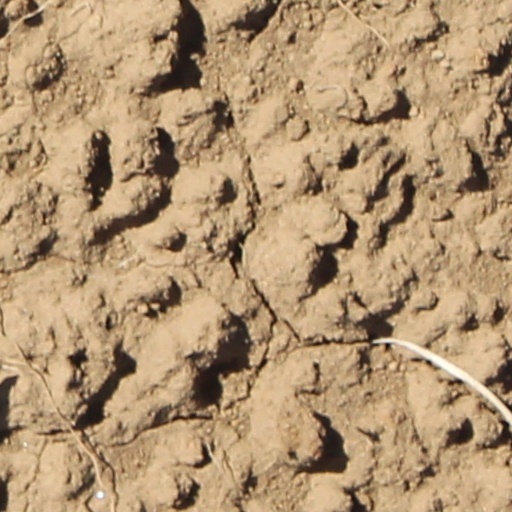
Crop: wheat